Christie Flanagan

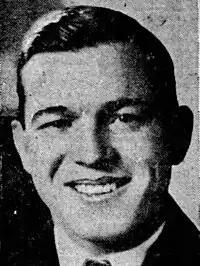
Flanagan circa 1927

Christopher S. "Christie" Flanagan Jr. (December 8, 1905 – March 22, 1991), also known as Christy Flanagan in certain Notre Dame materials, was an All-American college football player for Knute Rockne's Notre Dame Fighting Irish. He scored the touchdown to beat Army in 1926. He ran for over 1,800 yards and 15 touchdowns in his career.